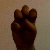
The image shows a hand gesture representing the letter 'E' in Indian Sign Language.